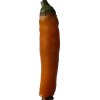
Label: pepper